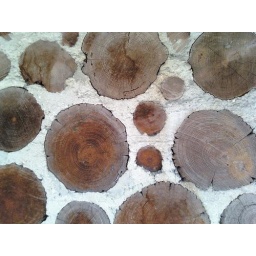
So named because the logs in the sand mortar look like cookies. Supposedly the only building of its kind left in Florida.